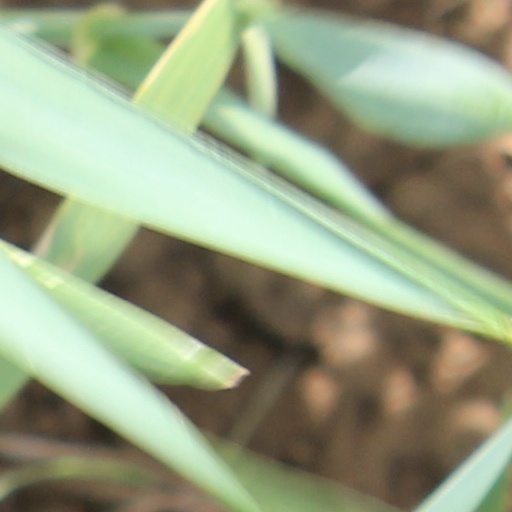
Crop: wheat